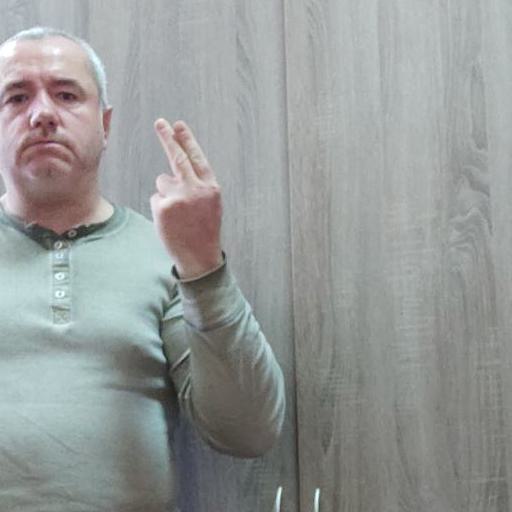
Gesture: two_up_inverted